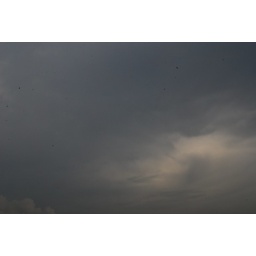
white light in the sky